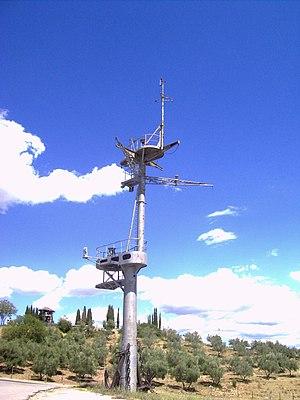
La classe Raimondo Montecuccoli était une sous-classe de croiseur léger de classe Condottieri en service dans la Regia Marina entre 1934 et 1964.
Le Raimondo Montecuccoli était un croiseur léger de classe Raimondo Montecuccoli ayant servi dans la Regia Marina et dans la Marina militare entre 1935 et 1963. Il fut baptisé en l'honneur de Raimondo Montecuccoli, homme de guerre italien du XVIIᵉ siècle.